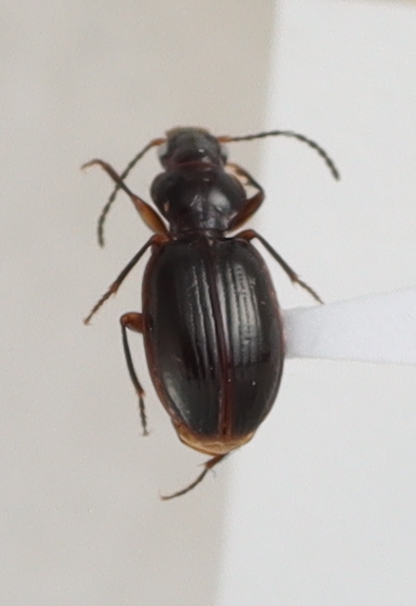
Scientific name: Mecyclothorax konanus
Plot: 14
Trap: W
Collected: 20190717